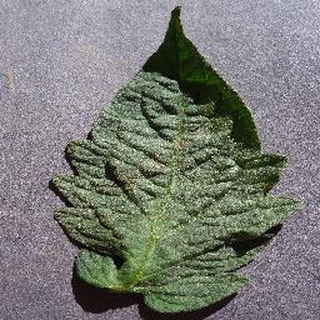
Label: healthy_tomato